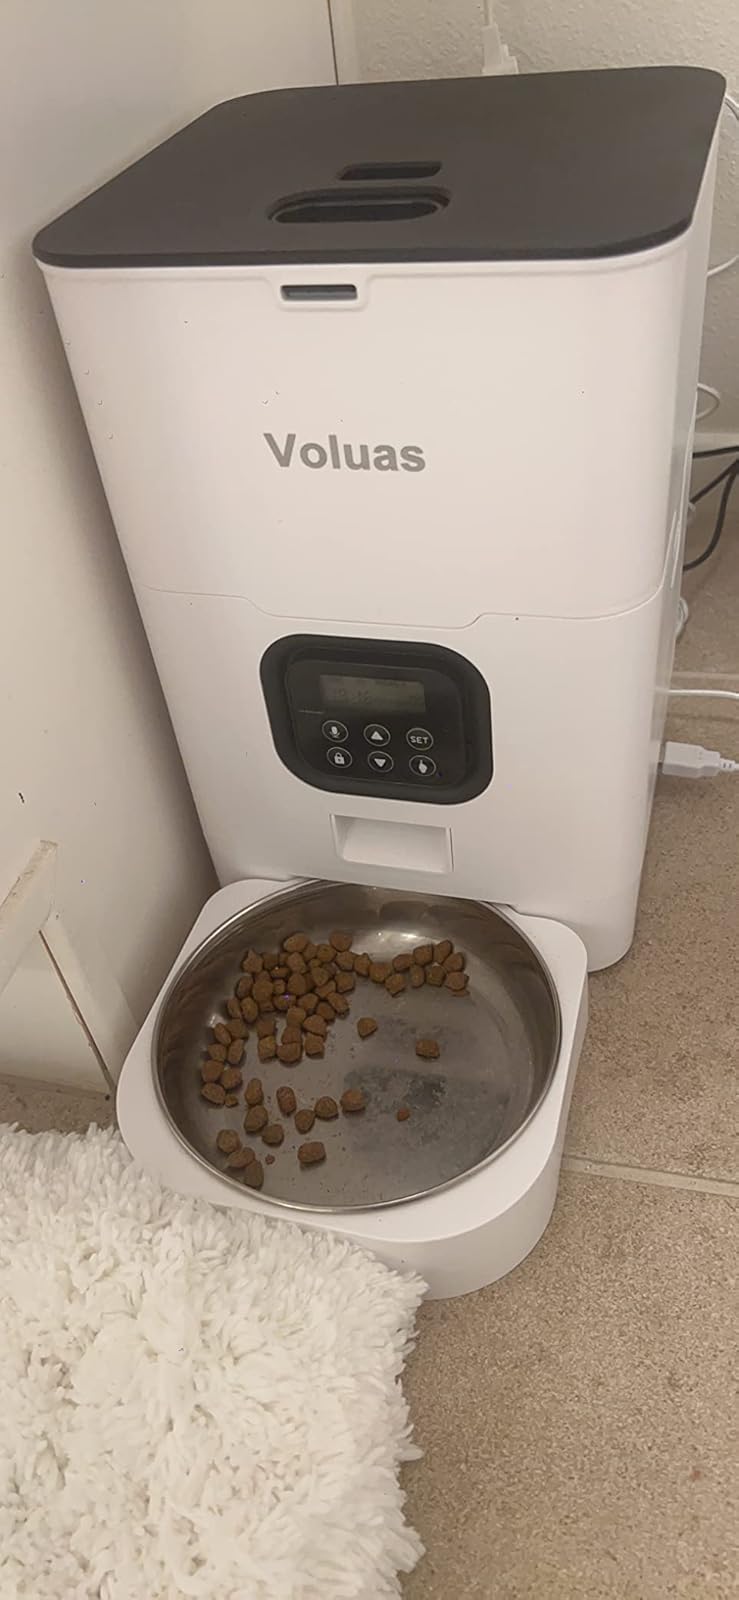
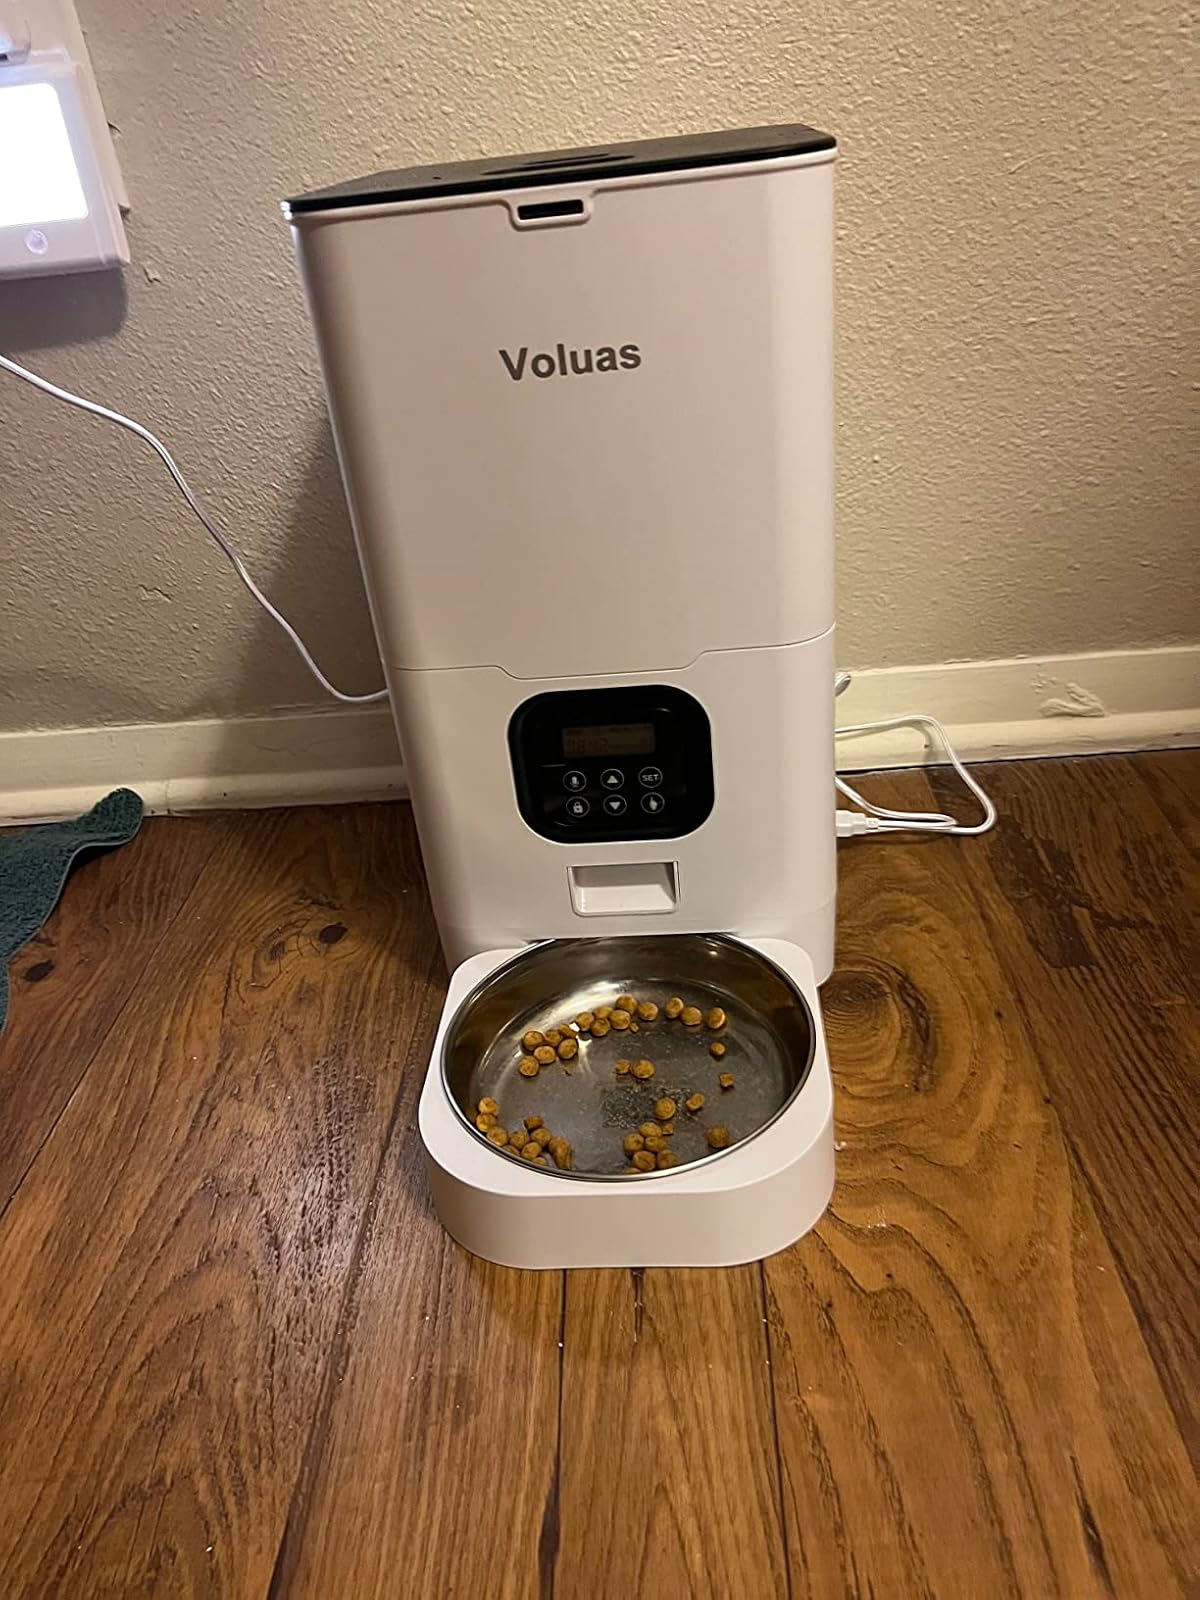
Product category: items_feeder
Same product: yes